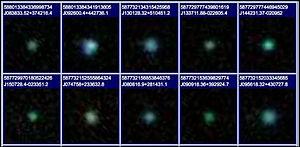
Une galaxie petit pois est un type de galaxie compacte bleue lumineuse qui présente un très fort taux de formation d'étoiles. Les galaxies petit pois sont nommées ainsi car elles sont de petite taille et présentaient un aspect verdâtre sur les images prises par le télescope du Sloan Digital Sky Survey.